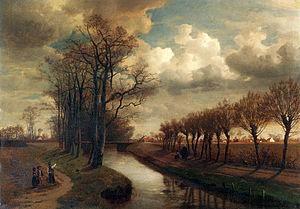
Jean-Pierre François Lamorinière, né le 20 avril 1828 à Anvers, où il est mort le 3 janvier 1911, est un peintre paysagiste et graveur belge.